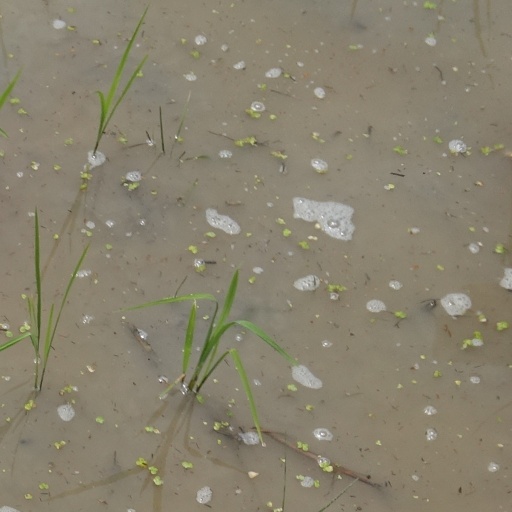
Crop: rice